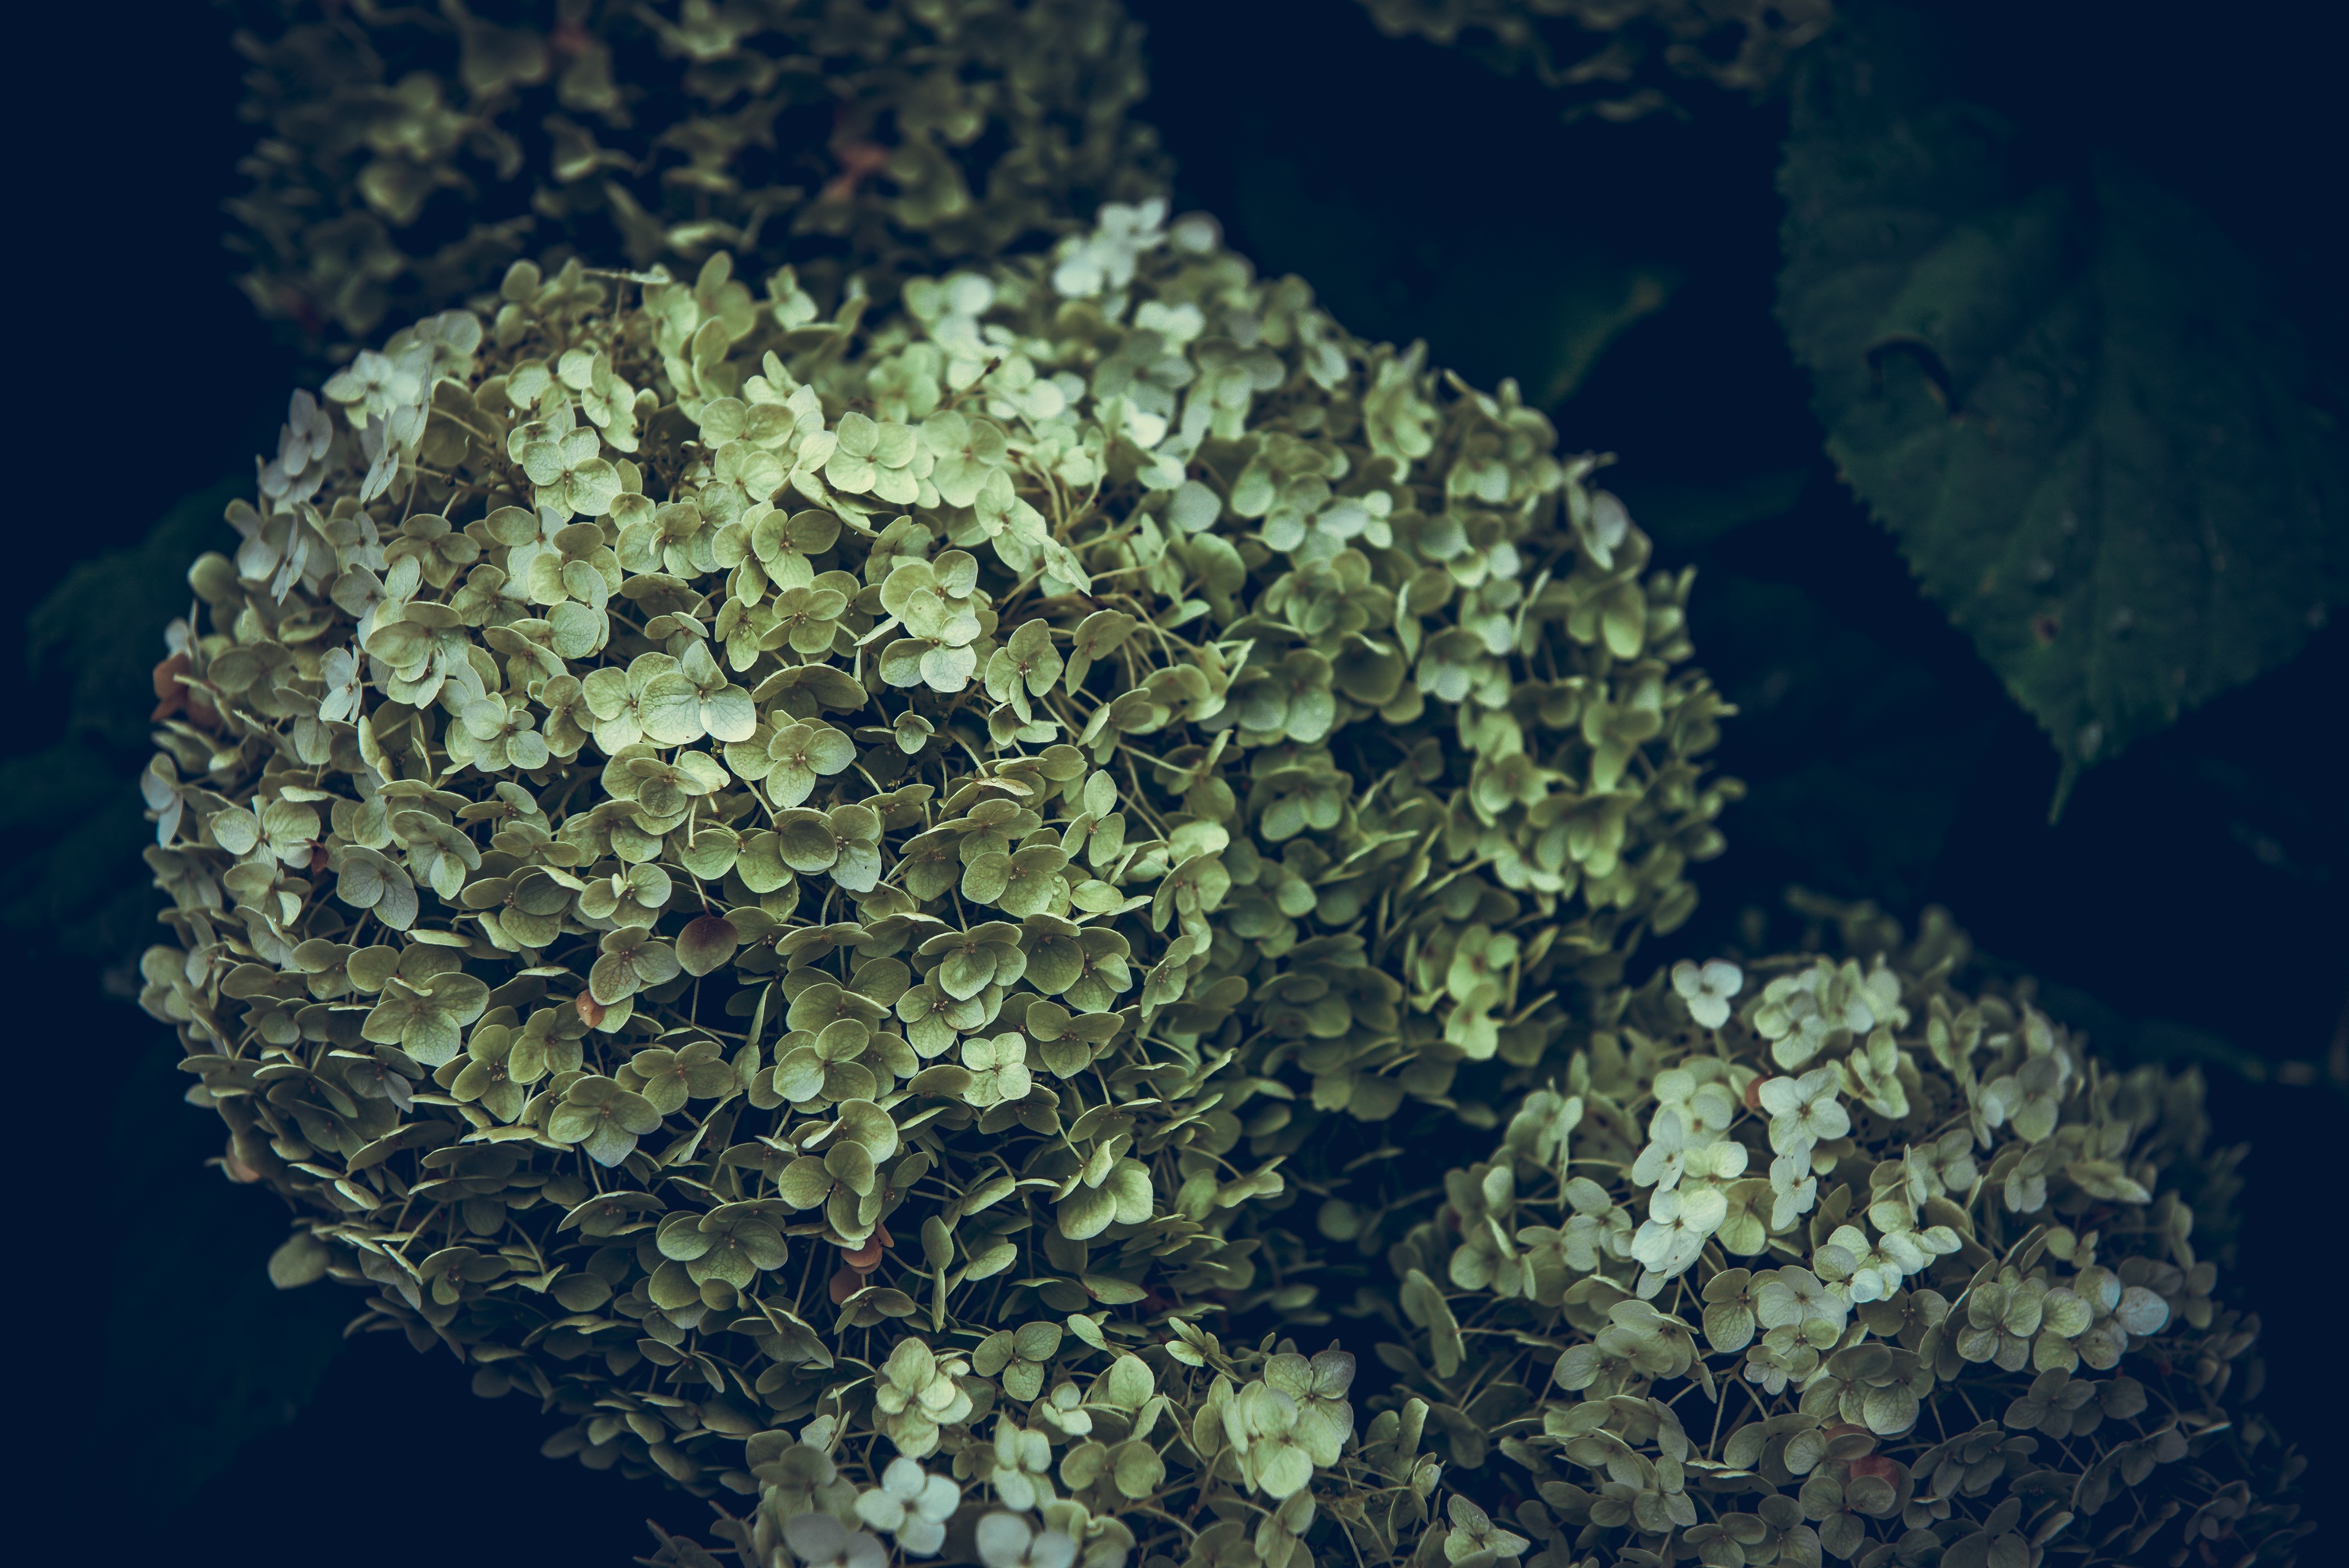
natural, organism, plant, rock, fashion accessory, soil, metal, electric blue, annual plant, reef, Chemical substance, mineral, still life photography, coral, shrub, night, flowering plant, grass, cornales